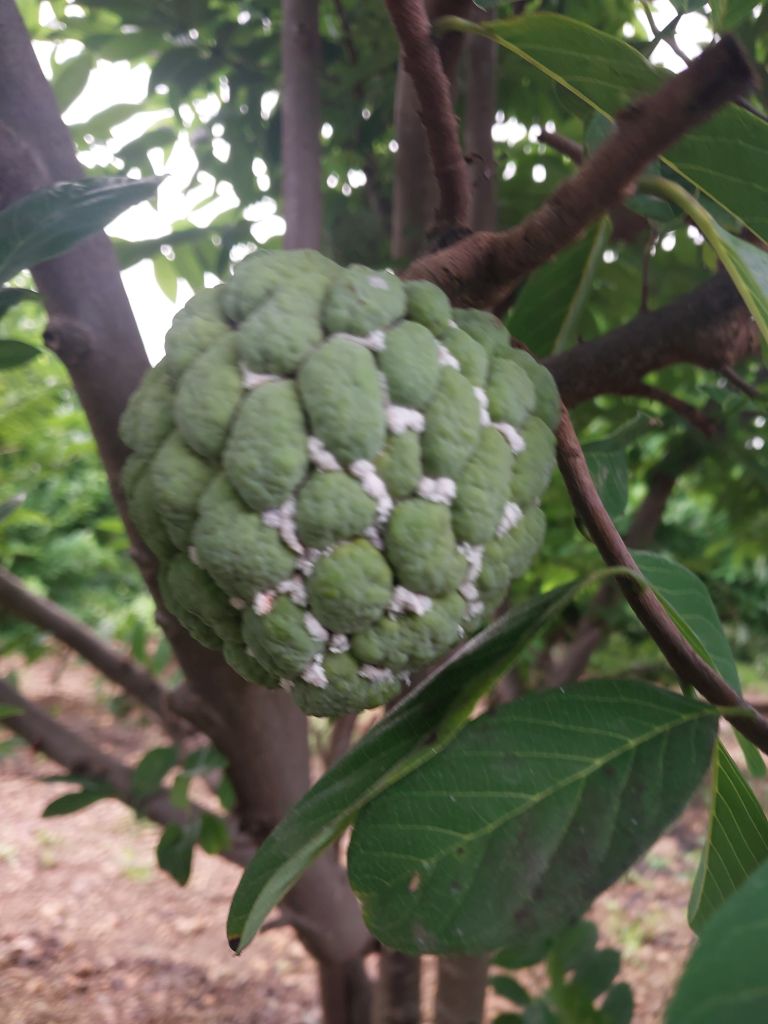
Disease label: Mealy Bug